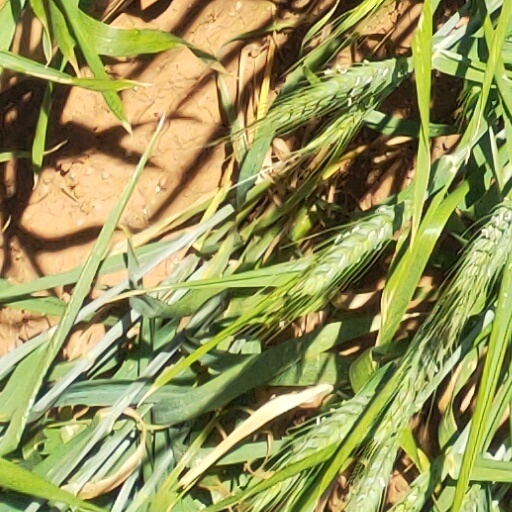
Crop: wheat